Bull-Leaping Fresco

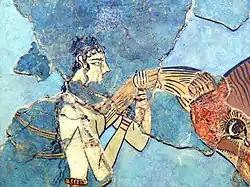
This close-up depicts a possible reconstruction of the fresco depicting the grip used by bull-leapers.

One problem with the Taureador Fresco as a "taurokathapsia" is its logical sequence. Depicted are three individuals, two women (one at the front, one at the back), and a male youth shown balancing on the bull. Their genders are identified according to the accepted Minoan art convention of painting women with pale skin and men with dark skin. The status of the participants is identified by their clothes and jewelry. The bull evidences the Mycenaean Flying Leap, which means he is intended to be at full gallop. The artist has shown the bull's body in an elongated form with extended legs to indicate movement. His horns, however, are being firmly held by the woman in front - possibly either in preparation to leap over the bull, or while stationary. However, if the woman is holding the bull, it cannot be galloping. The boy could be interpreted as being shown in a balancing, not a tumbling, position. He holds the flanks of the bull with both hands. If he were tumbling, and if he had used the horns to get a purchase, the woman would not be now holding them. It may not show a compressed chronological sequence, as the individuals are all different. Instead, icons that are disconnected in real time and space may have been superimposed to give an overall impression of a scene familiar to the artists and their viewers, but not to today's public.